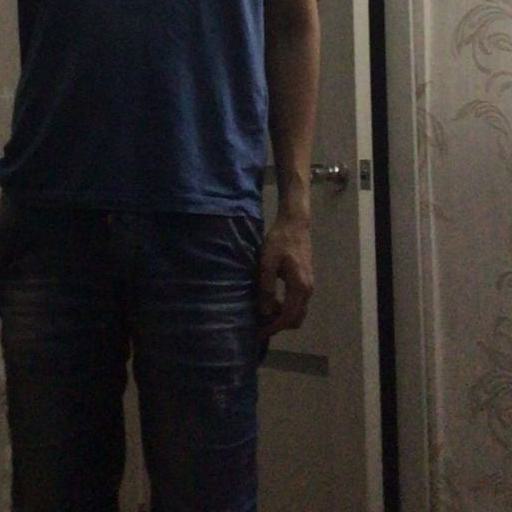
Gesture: no_gesture